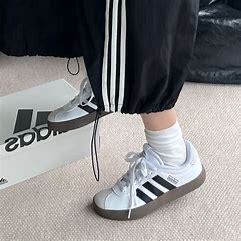
Brand: Adidas
Model: VL Court 3